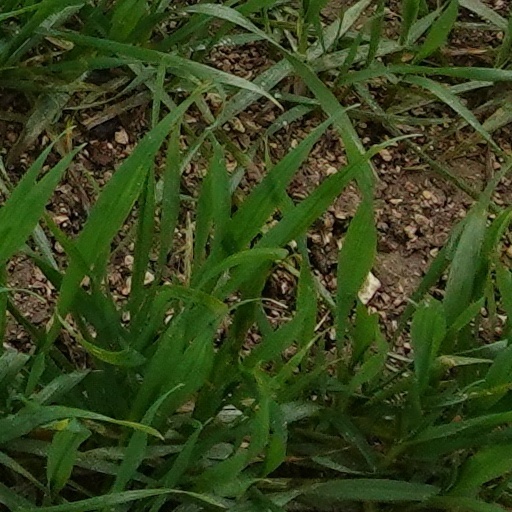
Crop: wheat